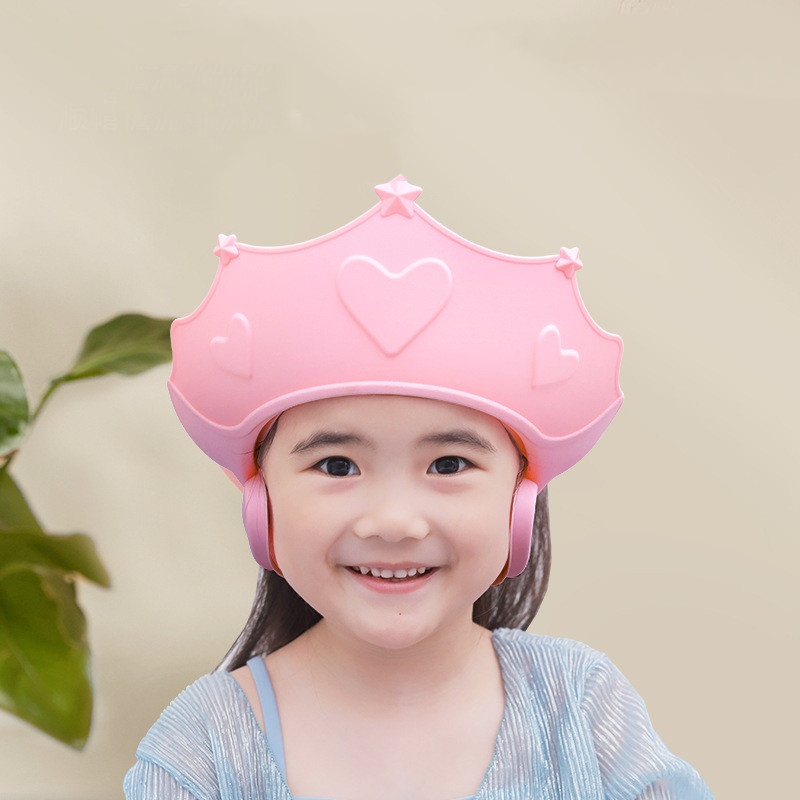
Baby Water Retaining Ear Protection Children Shampoo Infant Shampoo Bath Adjustable
Brand: Gomolio
Product information: Color:Adjustable-Princess Powder [anti-mold, anti-bacteria, anti-reflux, true ear protection] Adjustable-Prince Blue [anti-mold, anti-bacteria, anti-reflux, true ear protection] Material: PVC Import or not: no Packing list: Baby Shampoo Cap*1 Product Image:
Category: Health & Beauty > Personal Care > Ear Care